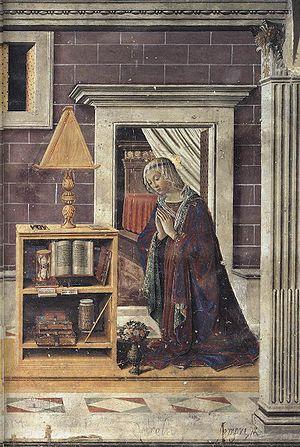
Sebastiano Mainardi, ou Bastiano, est un peintre italien de la haute Renaissance.